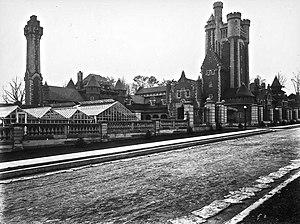
Photographie: Écurie et serre, Casa Loma, 1 Terrasse Austin, Toronto, Ontario, Canada
Casa Loma est une maison bourgeoise située sur la colline de Davenport à Toronto au Canada.